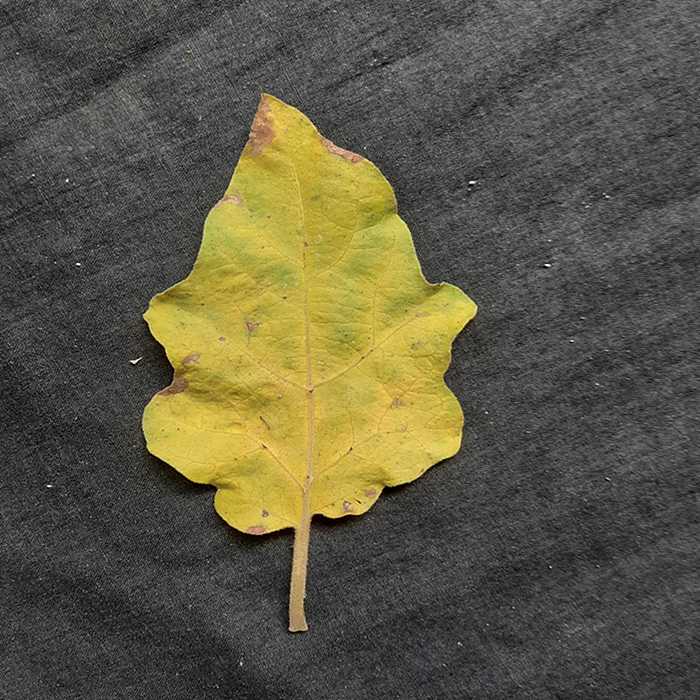
Plant: Eggplant
Label: Eggplant verticillium wilt